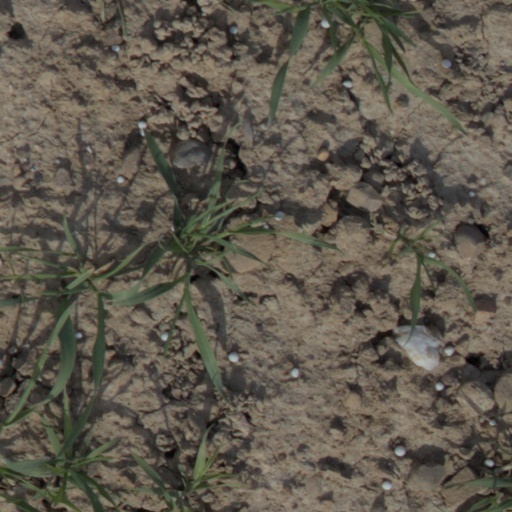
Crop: wheat